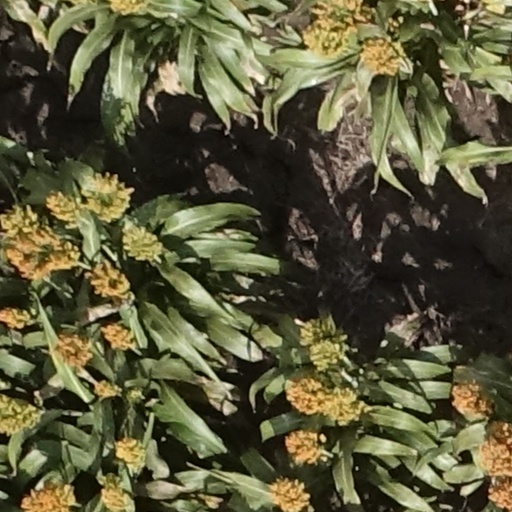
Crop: sorghum